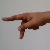
The image shows a hand gesture representing the letter 'P' in Indian Sign Language.